Presidency of Millard Fillmore

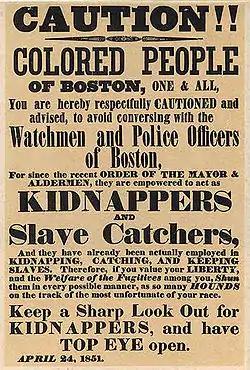
1851 poster warning that the Boston police enforce the Fugitive Slave Act

Fillmore hoped that slavery would one day cease to exist in the United States, but he believed that it was his duty to zealously enforce the Fugitive Slave Act. After 1850, Fillmore's enforcement of the Fugitive Slave Act became the central issue of his administration. The Fugitive Slave Act created the first national system of law enforcement by appointing federal commissioners in every county to hear fugitive slave cases and enforce the fugitive slave law. As there were few federal courts operating throughout the country, the appointment of commissioners allowed for the enforcement of a federal law without relying on state courts, many of which were unsympathetic to slave masters or unwilling to even take on fugitive slave cases. The law also penalized commissioners and federal marshals who allowed slaves to escape from their custody, and levied fines against anyone who aided a fugitive slave or interfered with the return of slaves. Fugitive slave proceedings lacked many due process protections such as the right to a jury trial, and defendants were not allowed to testify at their own hearing. Many in the North felt that the Fugitive Slave Act effectively brought slavery into their home states, and while the abolitionist movement remained weak, many Northerners increasingly came to detest slavery.